Game pieces of the Lewis chessmen hoard

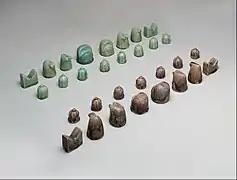
12th century Iranian Shatranj set

When chess was first developed in India, the piece that eventually became the bishop was the elephant and the rook was originally the chariot (called "rukh" in Persian). Under Islamic influence the pieces later became abstract in design. When the game spread into medieval Europe the design of most pieces returned to being figurative once more. The rook was an exception to this and thus the warrior rooks of the Lewis collection are unusual in this sense. The Lewis sets are the earliest to be found that include any sort of clerical figure, in this case bishops, although a few single pieces depicting bishops have been found that may be earlier.